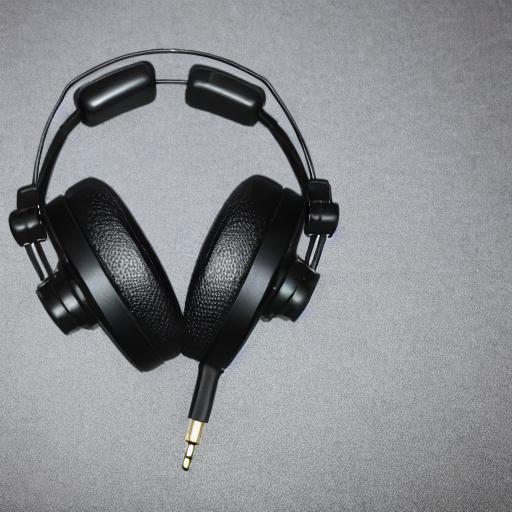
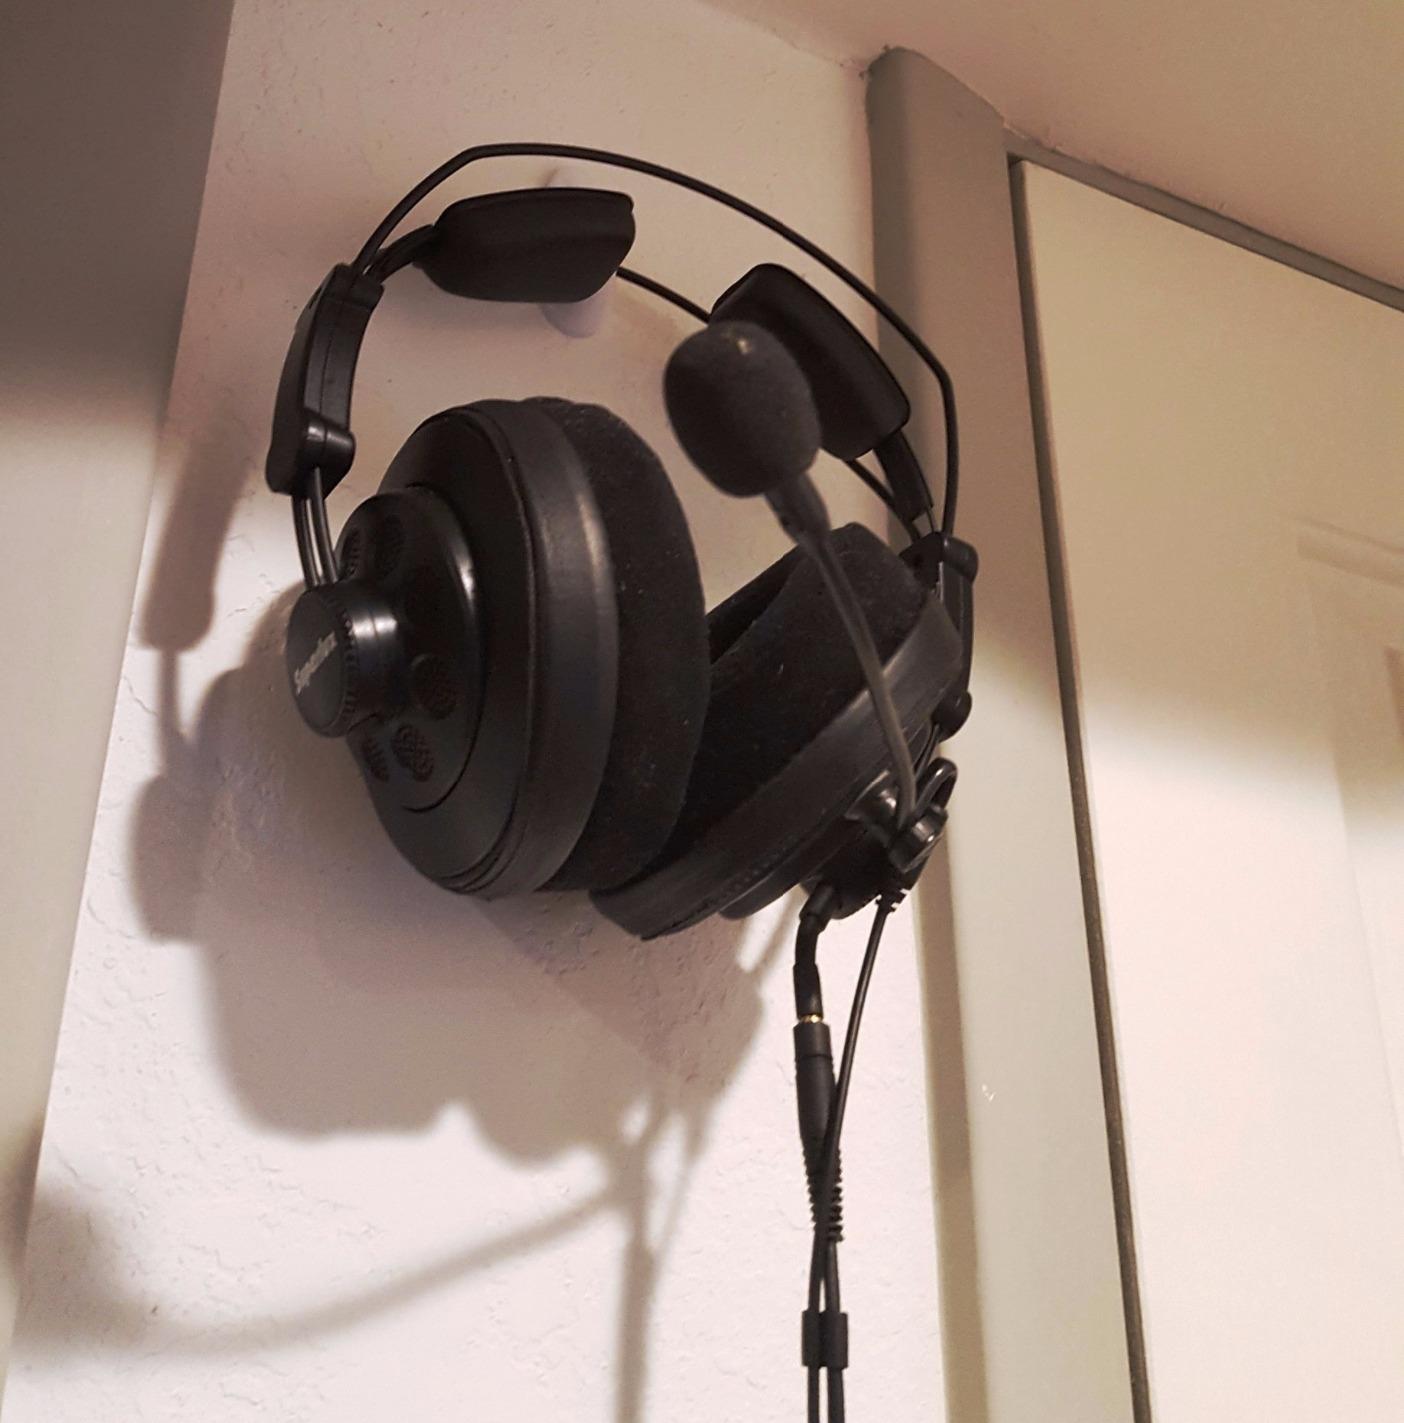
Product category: headphones
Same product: no